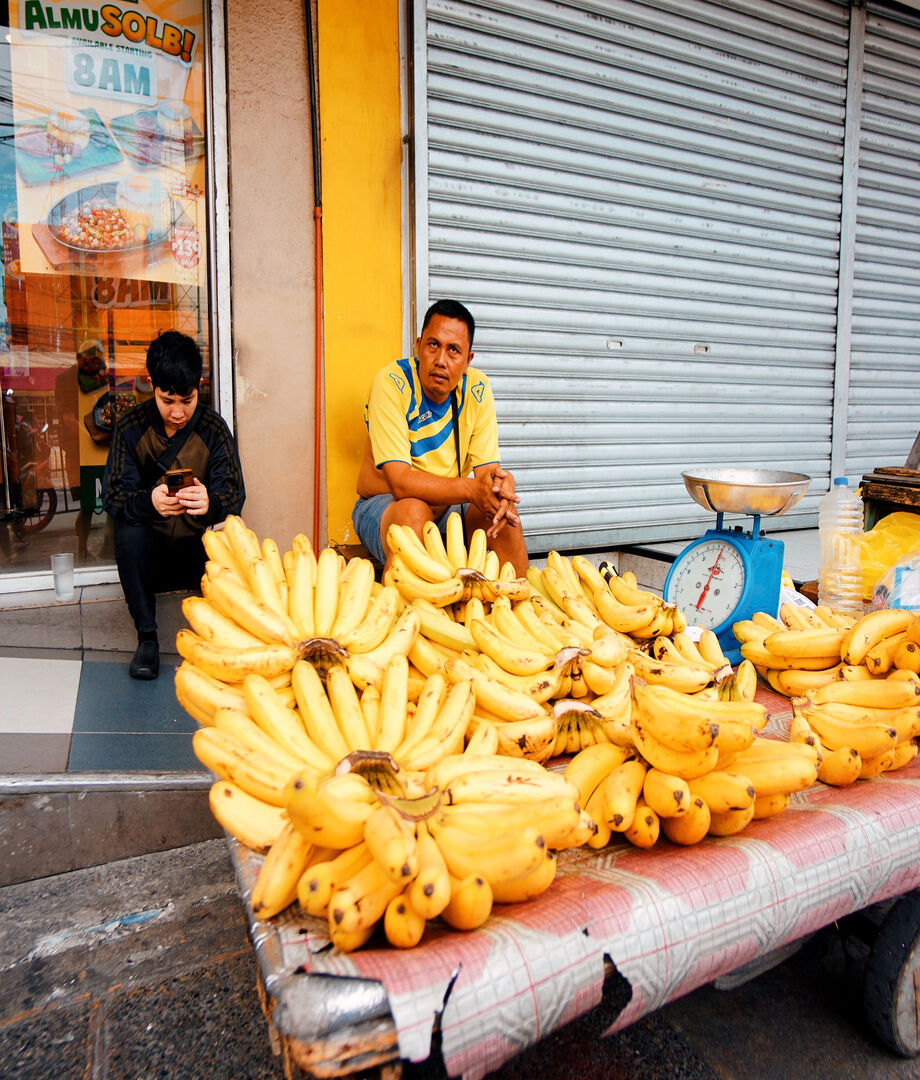
Label: banana